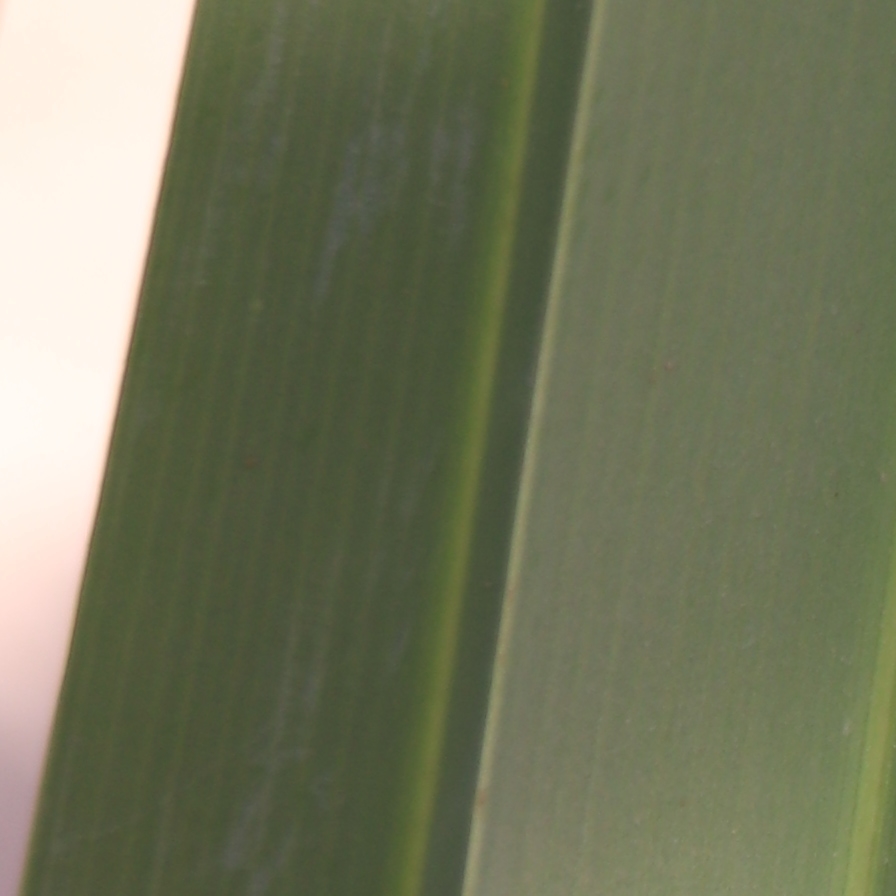
Label: Healthy